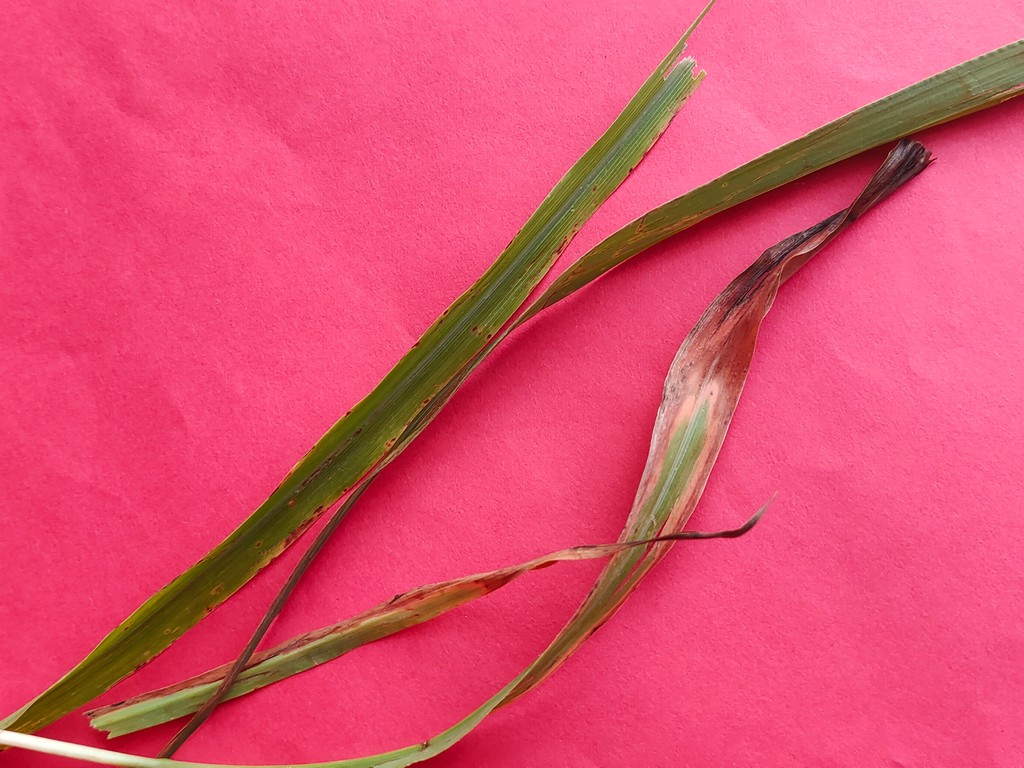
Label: Unhealthy